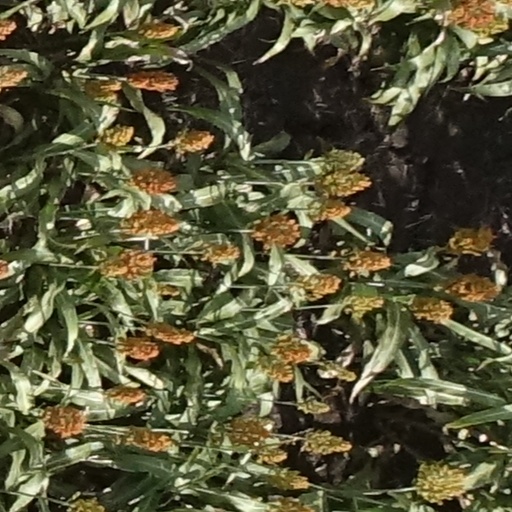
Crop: sorghum